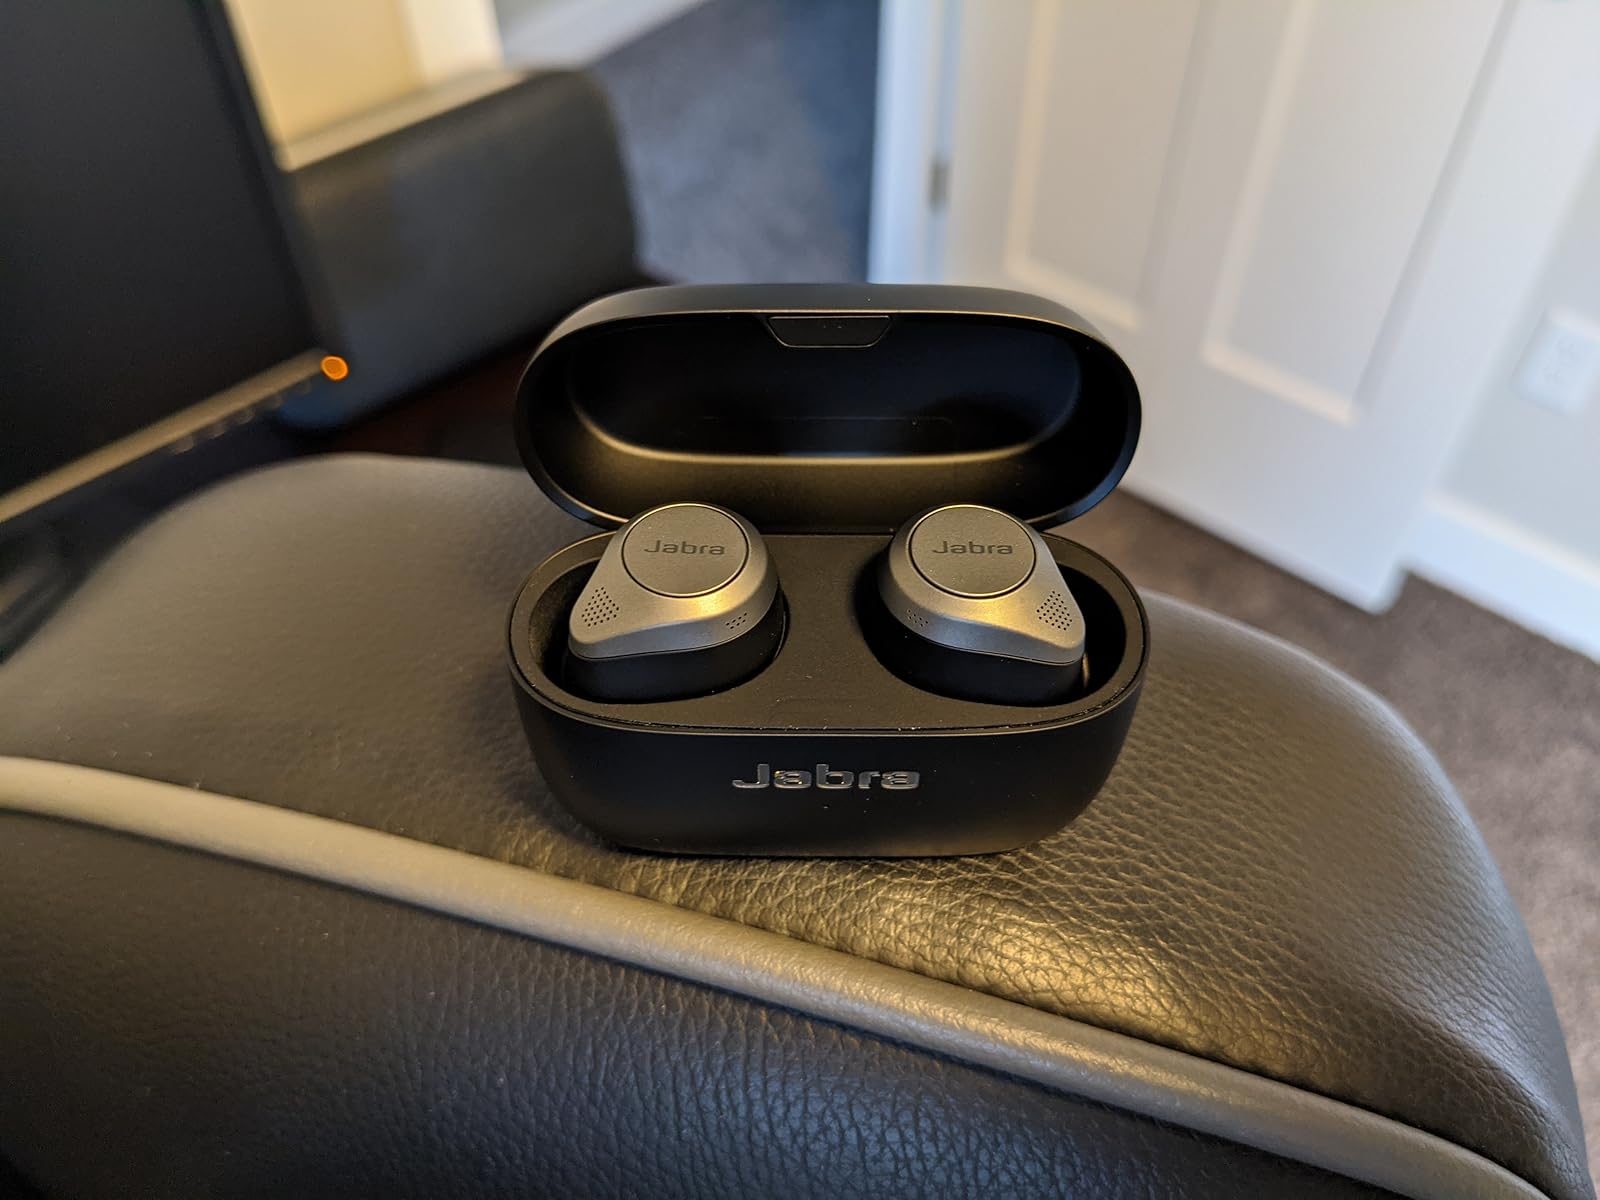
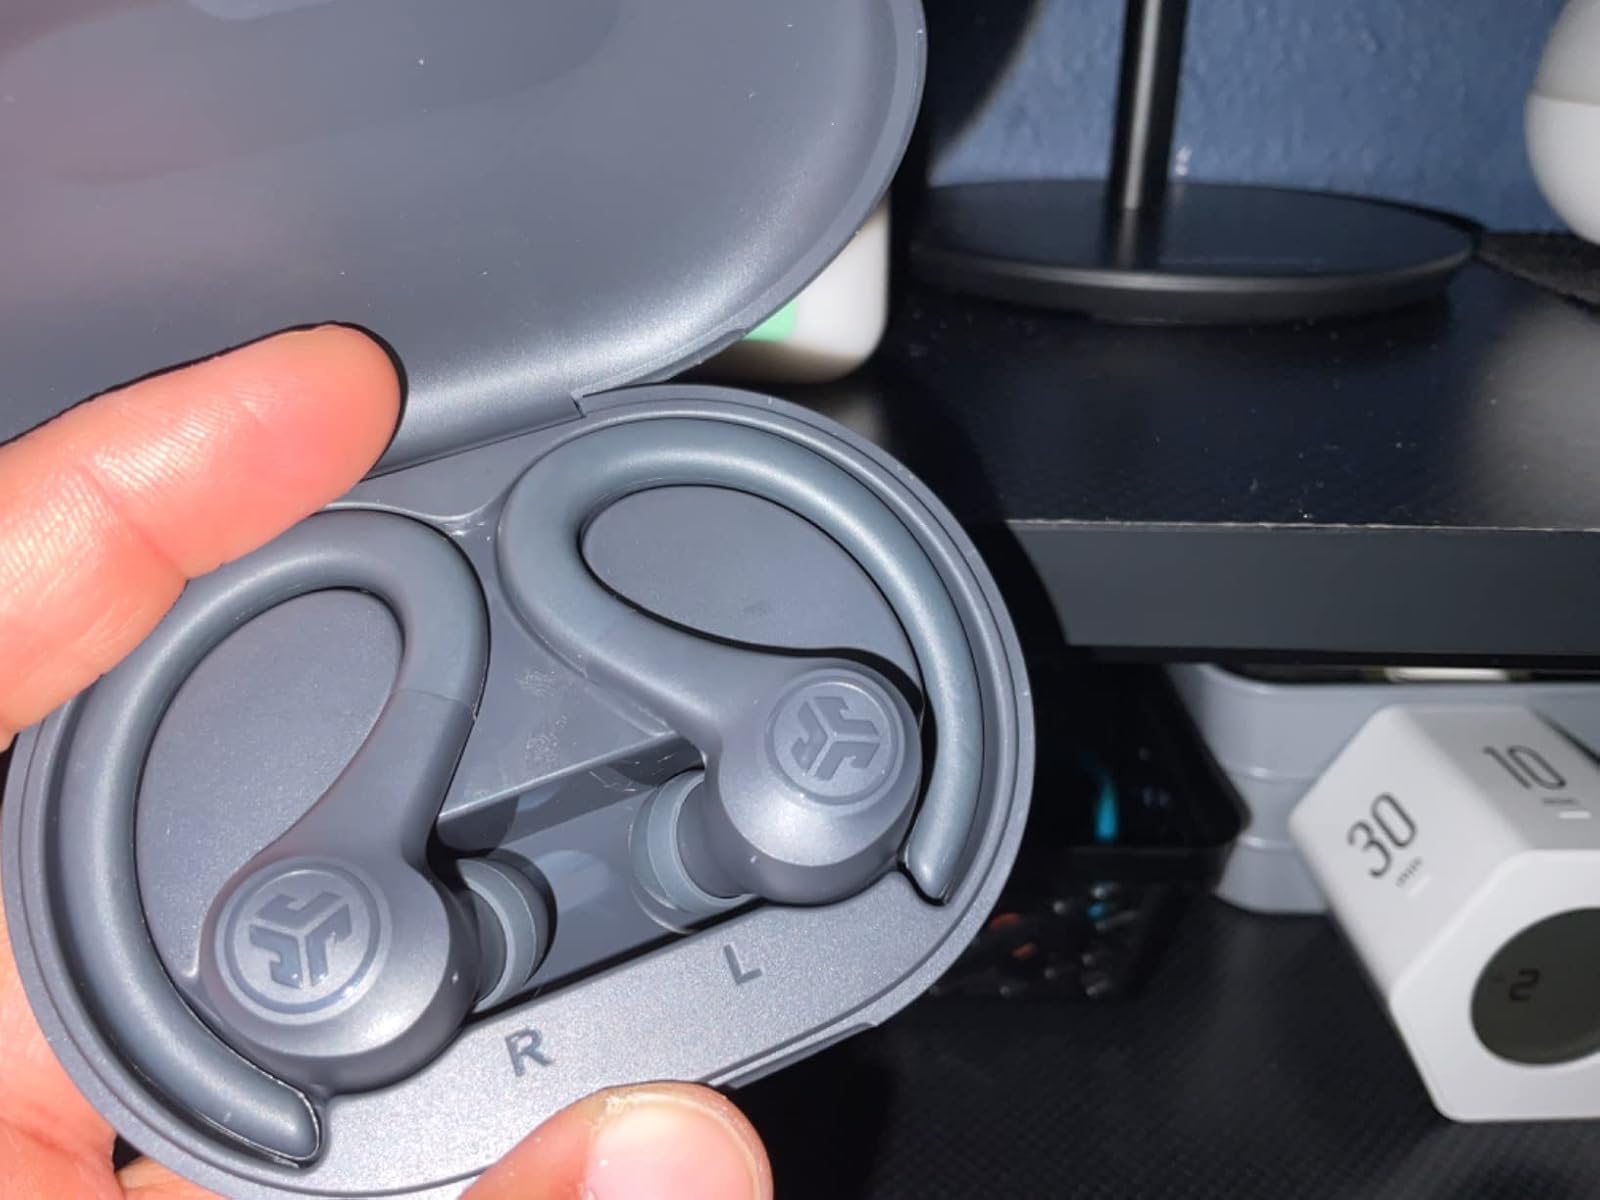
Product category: earbuds
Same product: no